Bacchiglione

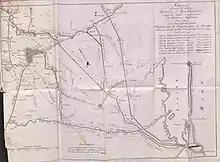
1789 map

At Longare, the Bisatto (or "Bisato") Canal was built in the twelfth century. Verona and Vicenza built it to divert water away from Padua during the many political struggles of the time, as told in the ninth canto of Dante's "Paradiso". The channel goes to Lozzo Atestino and Este; then continues to Monselice ("Este - Montelice Canal"). Then into the Battaglia Terme ("Battle Canal" or "Monselice Canal"), where it meets the Battaglia Canal from Padua. Through the Vigenzone Canal ("Cagnola Canal ") waters are reunited with the river Bacchiglione ("Channel Pontelongo"), allowing Vicenza to arrive in Chioggia without having to pass through Padua.